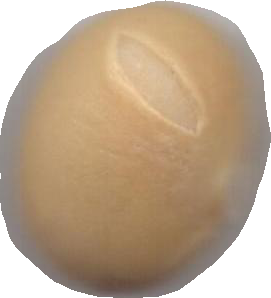
Variety: Grobogan